Darwin: The Life of a Tormented Evolutionist

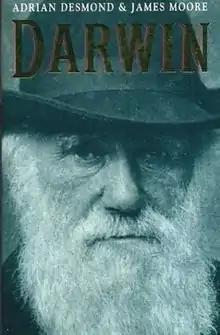
First edition

Darwin: The Life of a Tormented Evolutionist is a biography of Charles Darwin by Adrian Desmond and James Moore. It is considered one of three scholarly biographies of Darwin, along with "Charles Darwin: The Man and His Influence" (1996) by Peter J. Bowler and Janet Browne's two-volume biography, "Charles Darwin: Voyaging" (1995) and "Charles Darwin: The Power of Place" (2002).